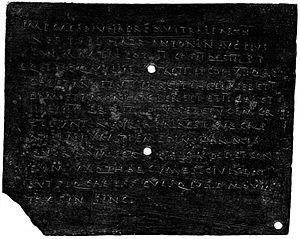
Antoine Héron de Villefosse est un archéologue français, né en 1845, mort en 1919, spécialiste d'épigraphie latine.